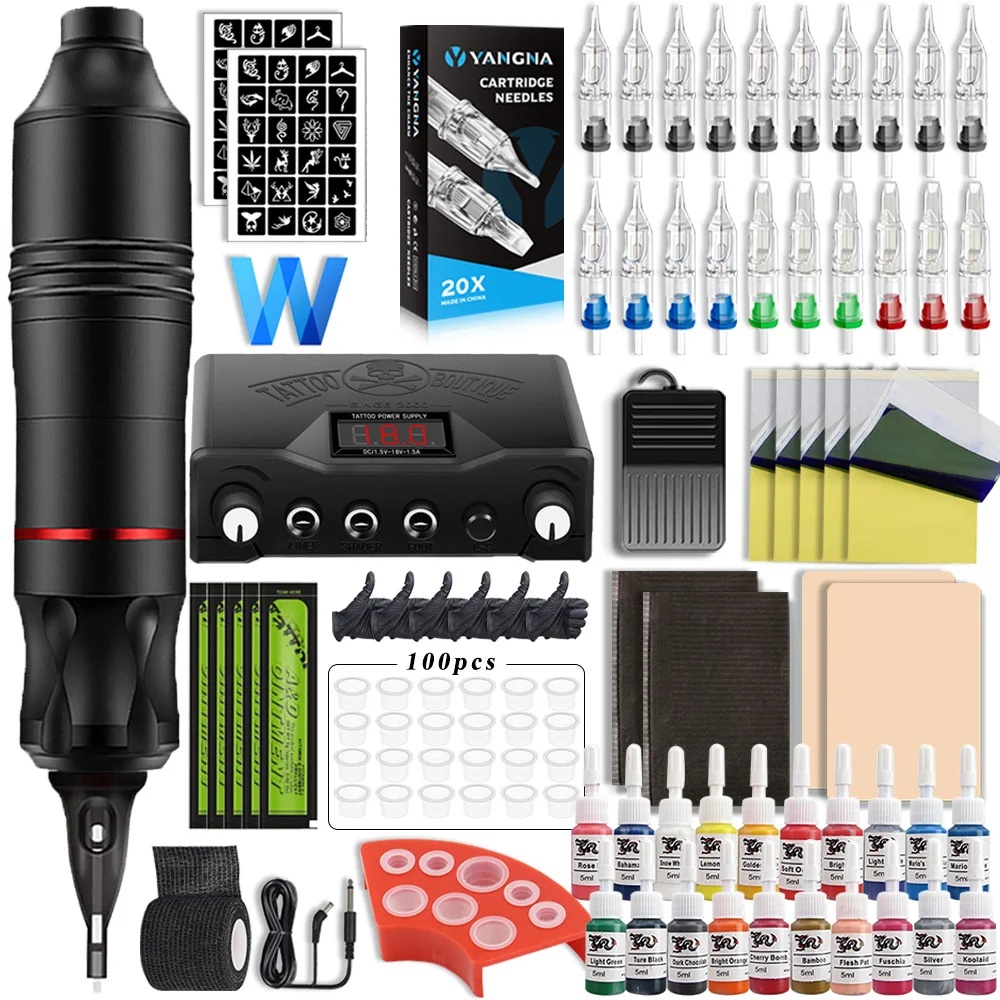
Professional Tattoo Machine Kit Rotary Pen With
Model Number : ETM-5327-181 Brand Name : Yangna Origin : Mainland China Type : Tattoo Kits Product : Tattoo Kits Item : Makeup Machine Set Tattoo Machine Kit : Tattoo Inks Kit Type : Permanent Makeup Tattoo Supplies Tattoo Machine : Tattoo Rotary Machine Pen Color : Black, Red, Silver and Gold for Choice Condition : 100% New Speed (Gun) : 9V-10000rpm Oprating voltage (Gun) : 7-12V Connector (Pen) : DC Stroke (Pen) : 3.5mm Needle : Cartridge Needles Needle protrusion : 0-4mm adjustable needle depth Size (Ink) : 5ml Tattoo Needles : 20pcs Cartridges Needles Tattoo Set : 1 Set Mini Tattoo Power Spply Clip Cord : DC Cord Place : ZheJiang, China
Brand: Shuttledeals
Category: Business & Industrial > Piercing & Tattooing > Tattooing Supplies > Tattooing Machines